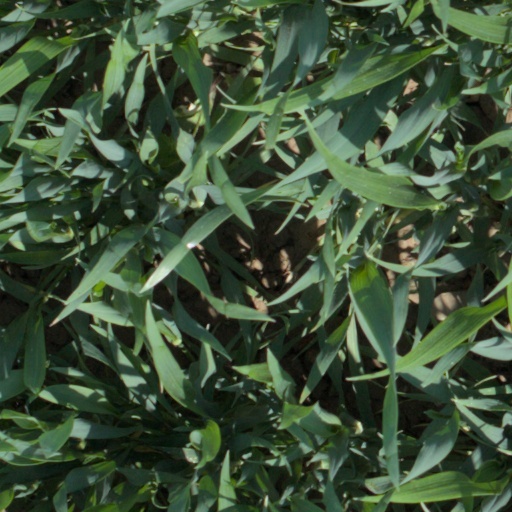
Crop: wheat